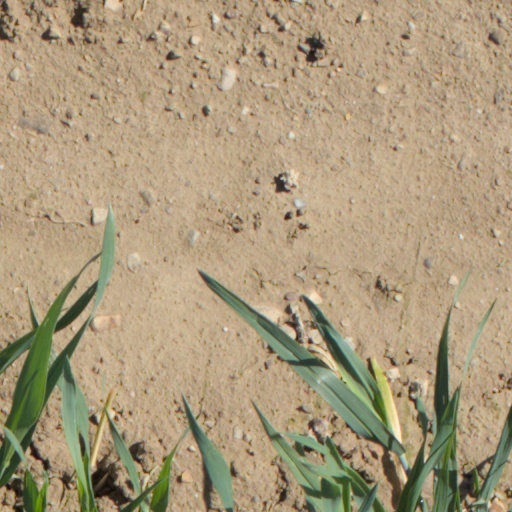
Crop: wheat